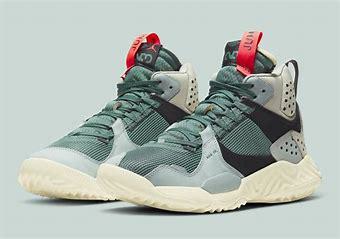
Brand: Jordan
Model: Delta 3